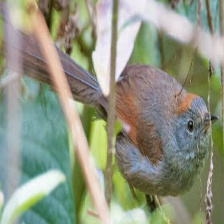
Species: AZARAS SPINETAIL
Scientific name: SYNALLAXIS AZARAE